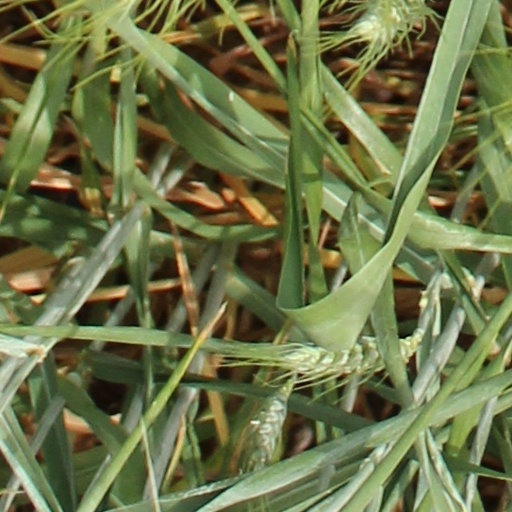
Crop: wheat